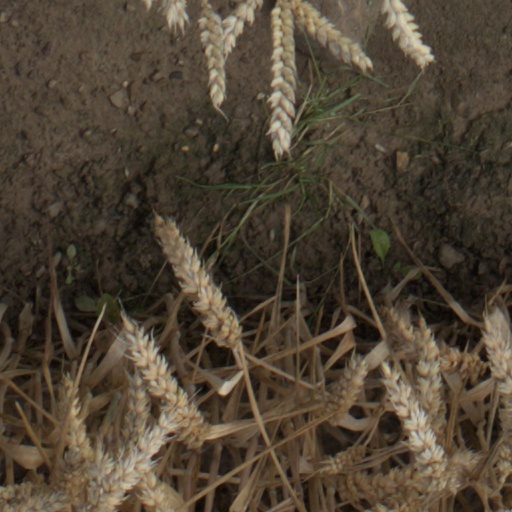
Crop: wheat